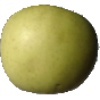
Label: Apple Golden 3